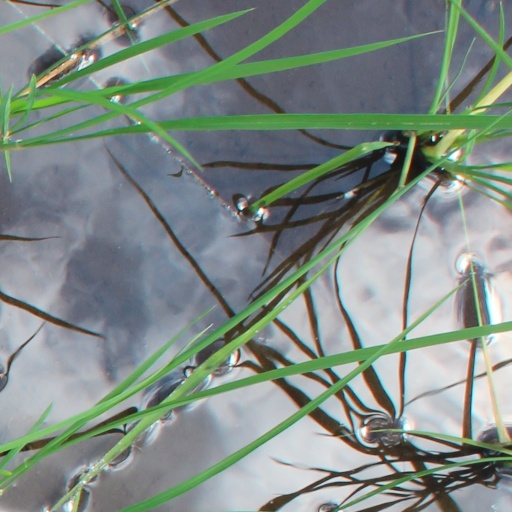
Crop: rice